Jordi Rubió

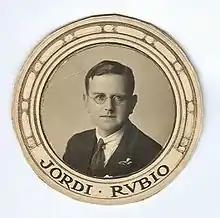

Jordi Rubió i Balaguer (1887 in Barcelona – 1982 in Barcelona) was a Catalan philologist and librarian.